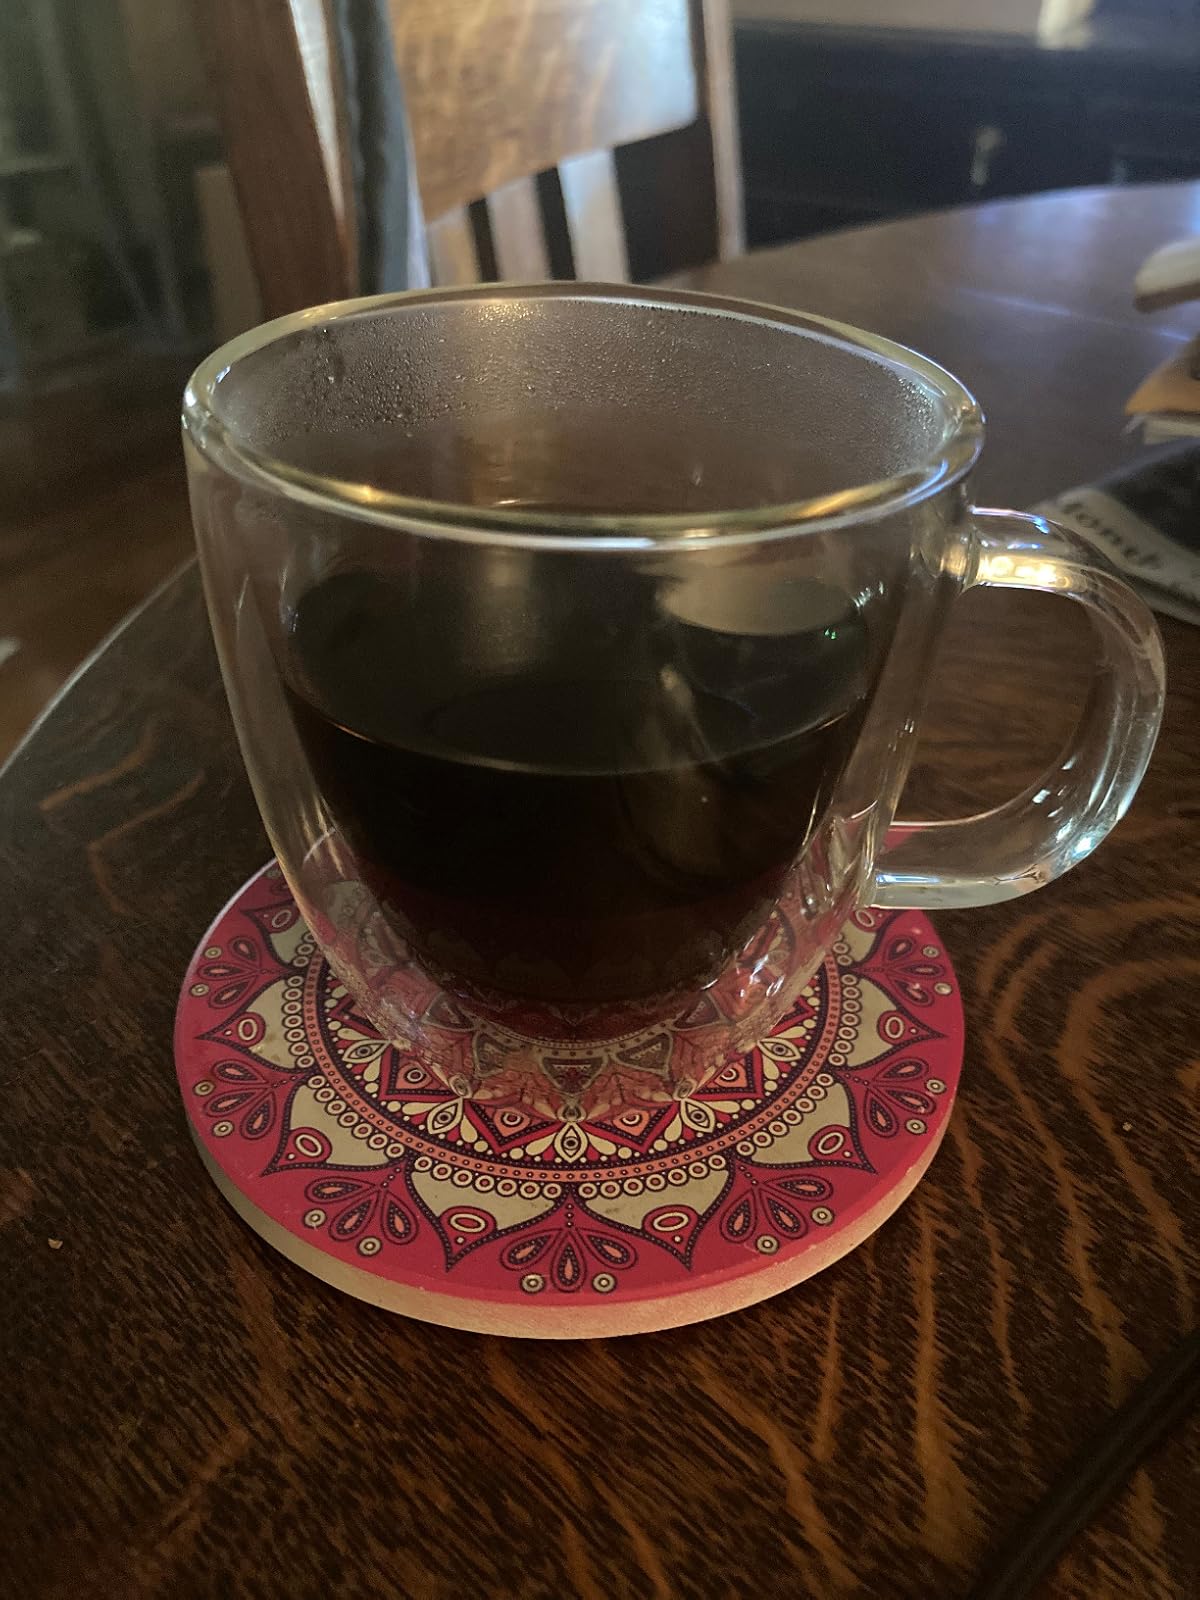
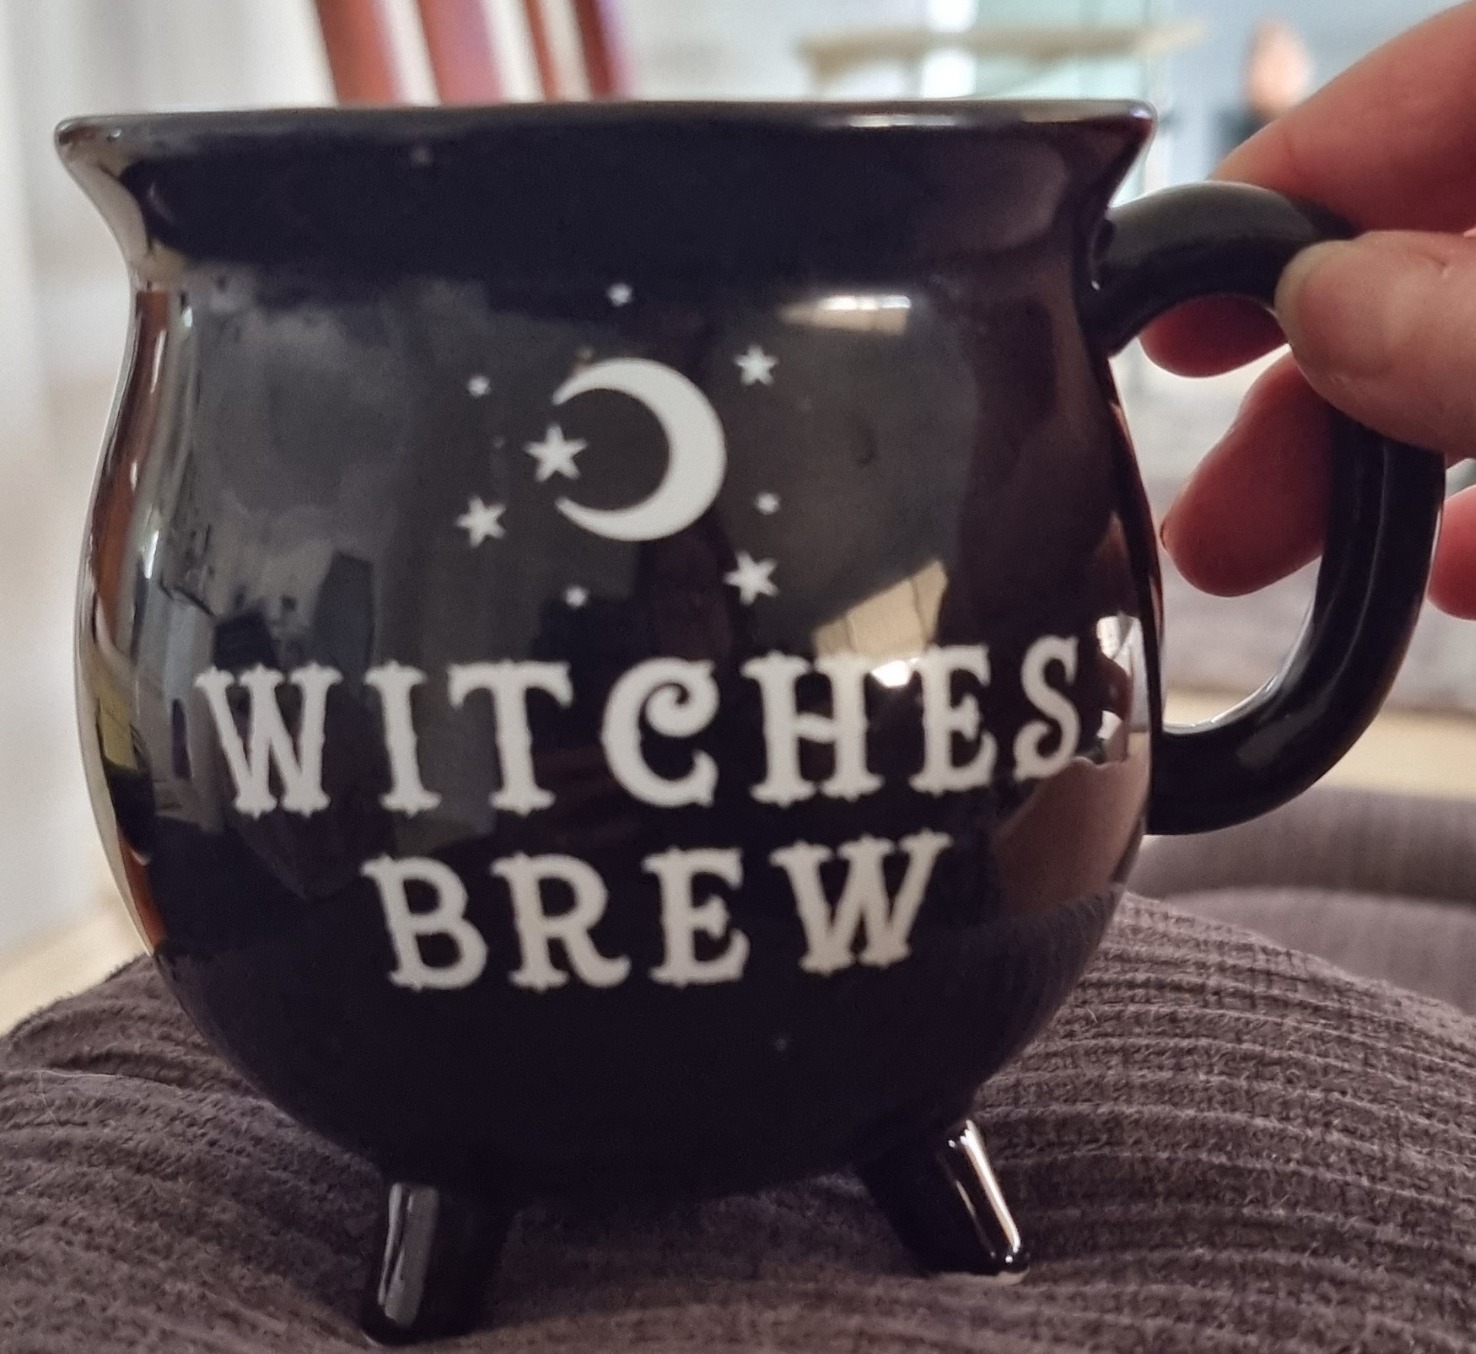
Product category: items_mug
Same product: no